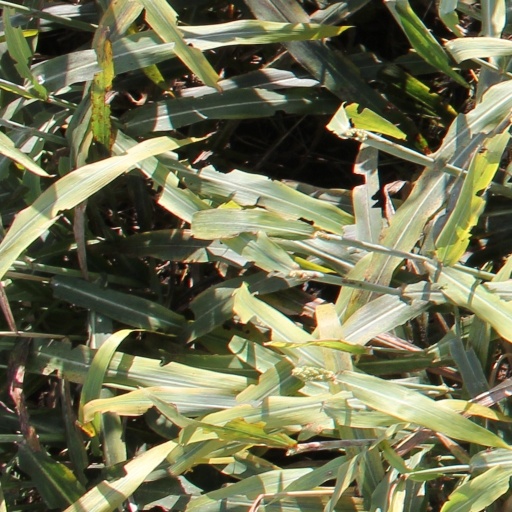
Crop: sorghum